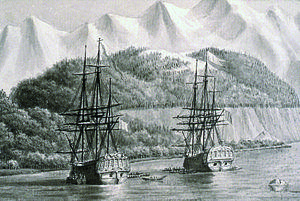
L'Astrolabe et la Boussole au mouillage probablement en Alaska en 1786. Dessin réalisé lors de l'expédition La Pérouse.
La Boussole et L'Astrolabe sont les deux navires de l'expédition autour du monde entreprise par Jean-François de La Pérouse en 1785, à l'initiative du roi Louis XVI. Ce sont des navires de charge, des gabares, reclassées en frégates pour les besoins de l'expédition.
Cette page concerne l’année 1785 du calendrier grégorien.
La gabare ou gabarre est un type de bateau traditionnel destiné au transport de marchandises. Deux types de navires sont désignés par ce mot : les gabares fluviales et les gabares maritimes.